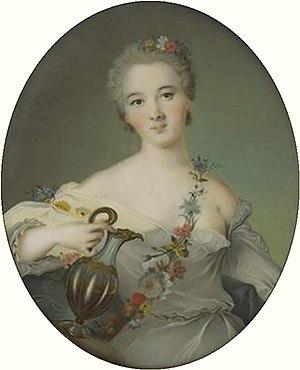
Louise-Henriette de Bourbon, dite Mademoiselle de Conti, est une princesse du sang française née à Paris le 20 juin 1726 et morte à Paris le 9 février 1759.